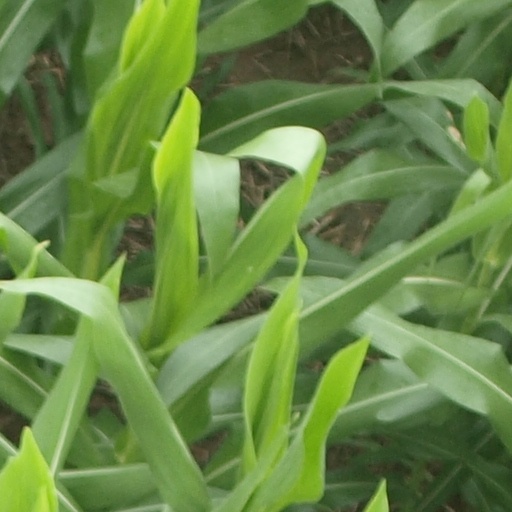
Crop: maize; corn